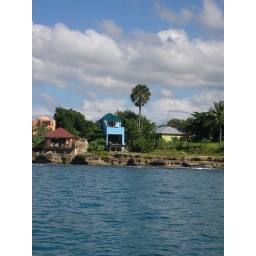
This is our house from shot whie out in the boat with Joseph.